Liverpool Castle

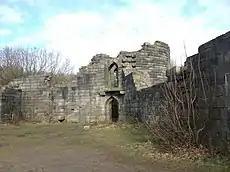
Scale replica of Liverpool Castle as seen at Rivington

At Lever Park in Rivington (near Chorley), Sir William Lever built a scale replica of Liverpool Castle, a folly known as Rivington Castle. Building started in 1912. The replica, which was not completed, was based on a conjectural reconstruction of the castle prepared by E. W. Cox in 1892.